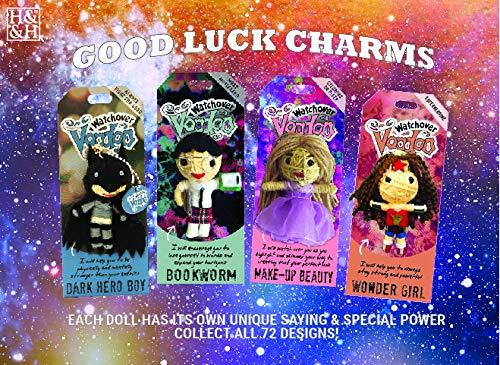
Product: Watchover Voodoo Aka-Oni Voodoo Novelty
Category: Toys & Games | Dolls & Accessories | Dolls
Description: THE WATCHOVER MESSAGE: Each Watchover Voodoo has its own personalized message and special power to help you in everyday life.
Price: $11.02
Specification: ProductDimensions:6.6x2.8x1.5inches|ItemWeight:2.08ounces|ShippingWeight:2.08ounces(Viewshippingratesandpolicies)|DomesticShipping:ItemcanbeshippedwithinU.S.|InternationalShipping:ThisitemcanbeshippedtoselectcountriesoutsideoftheU.S.LearnMore|ASIN:B00KZ1JRQW|Itemmodelnumber:108010078|Manufacturerrecommendedage:14-15years